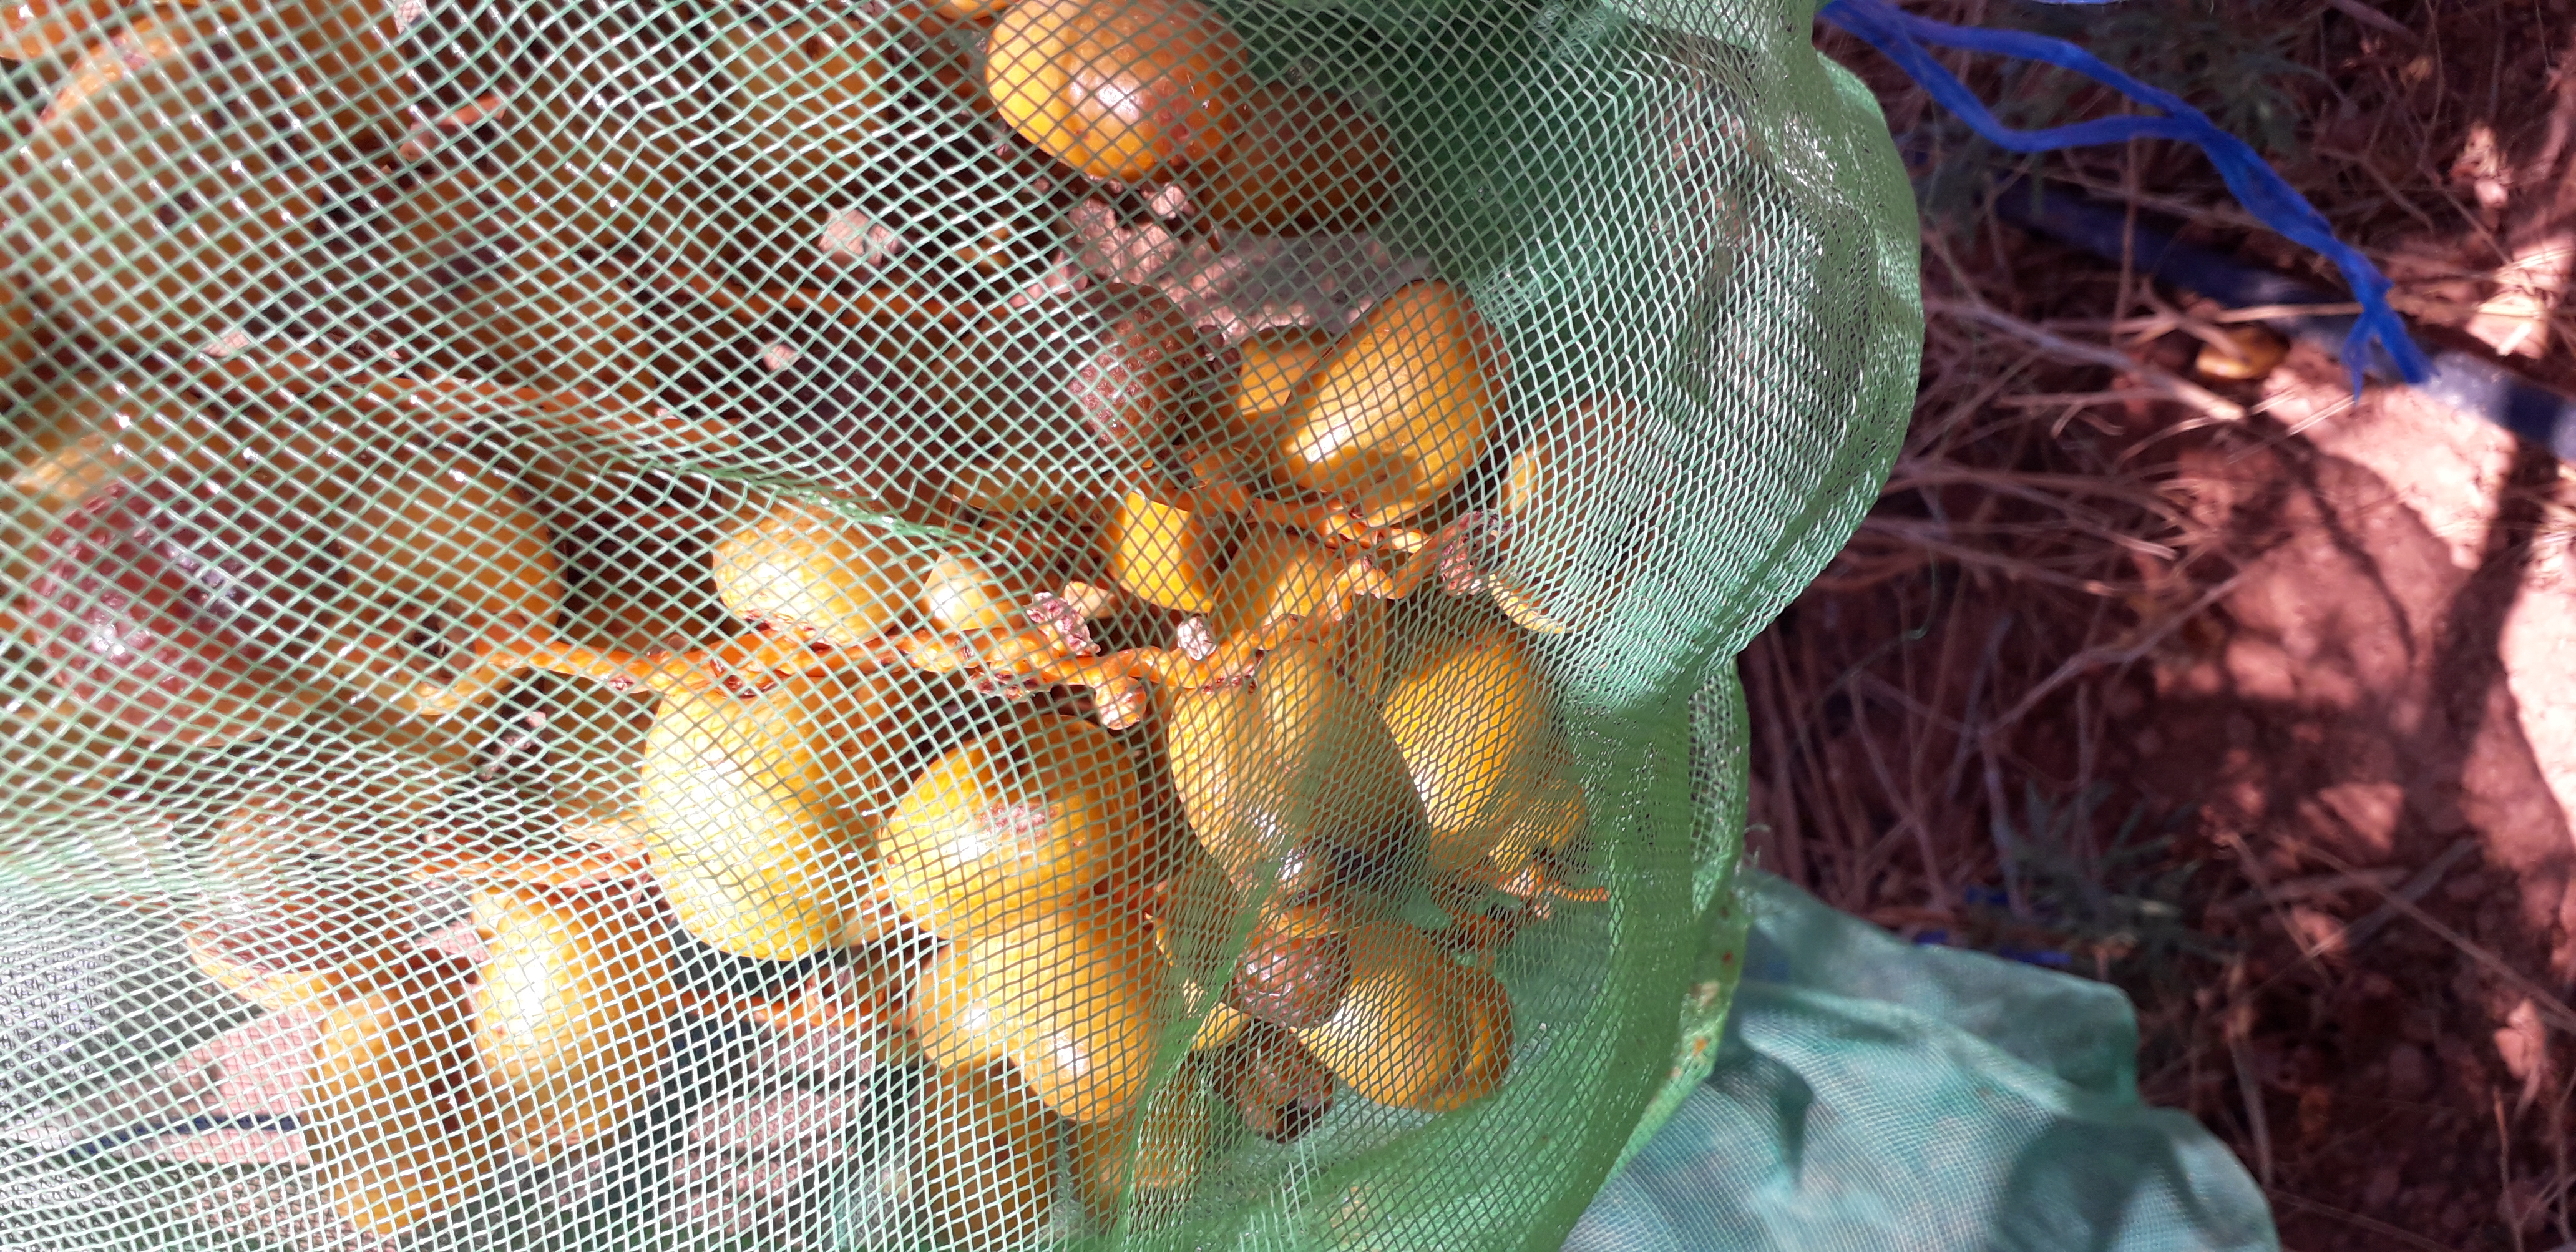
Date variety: Boufagous